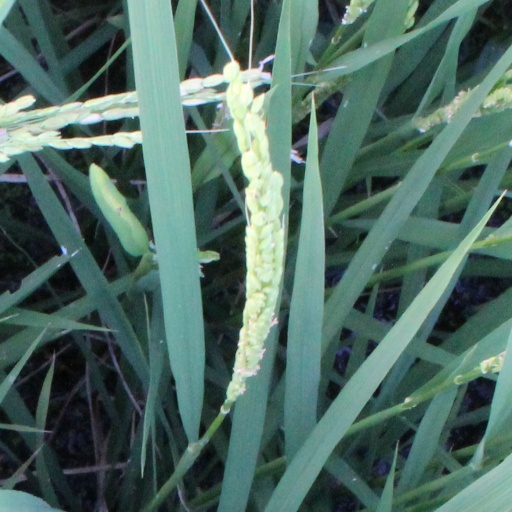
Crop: rice